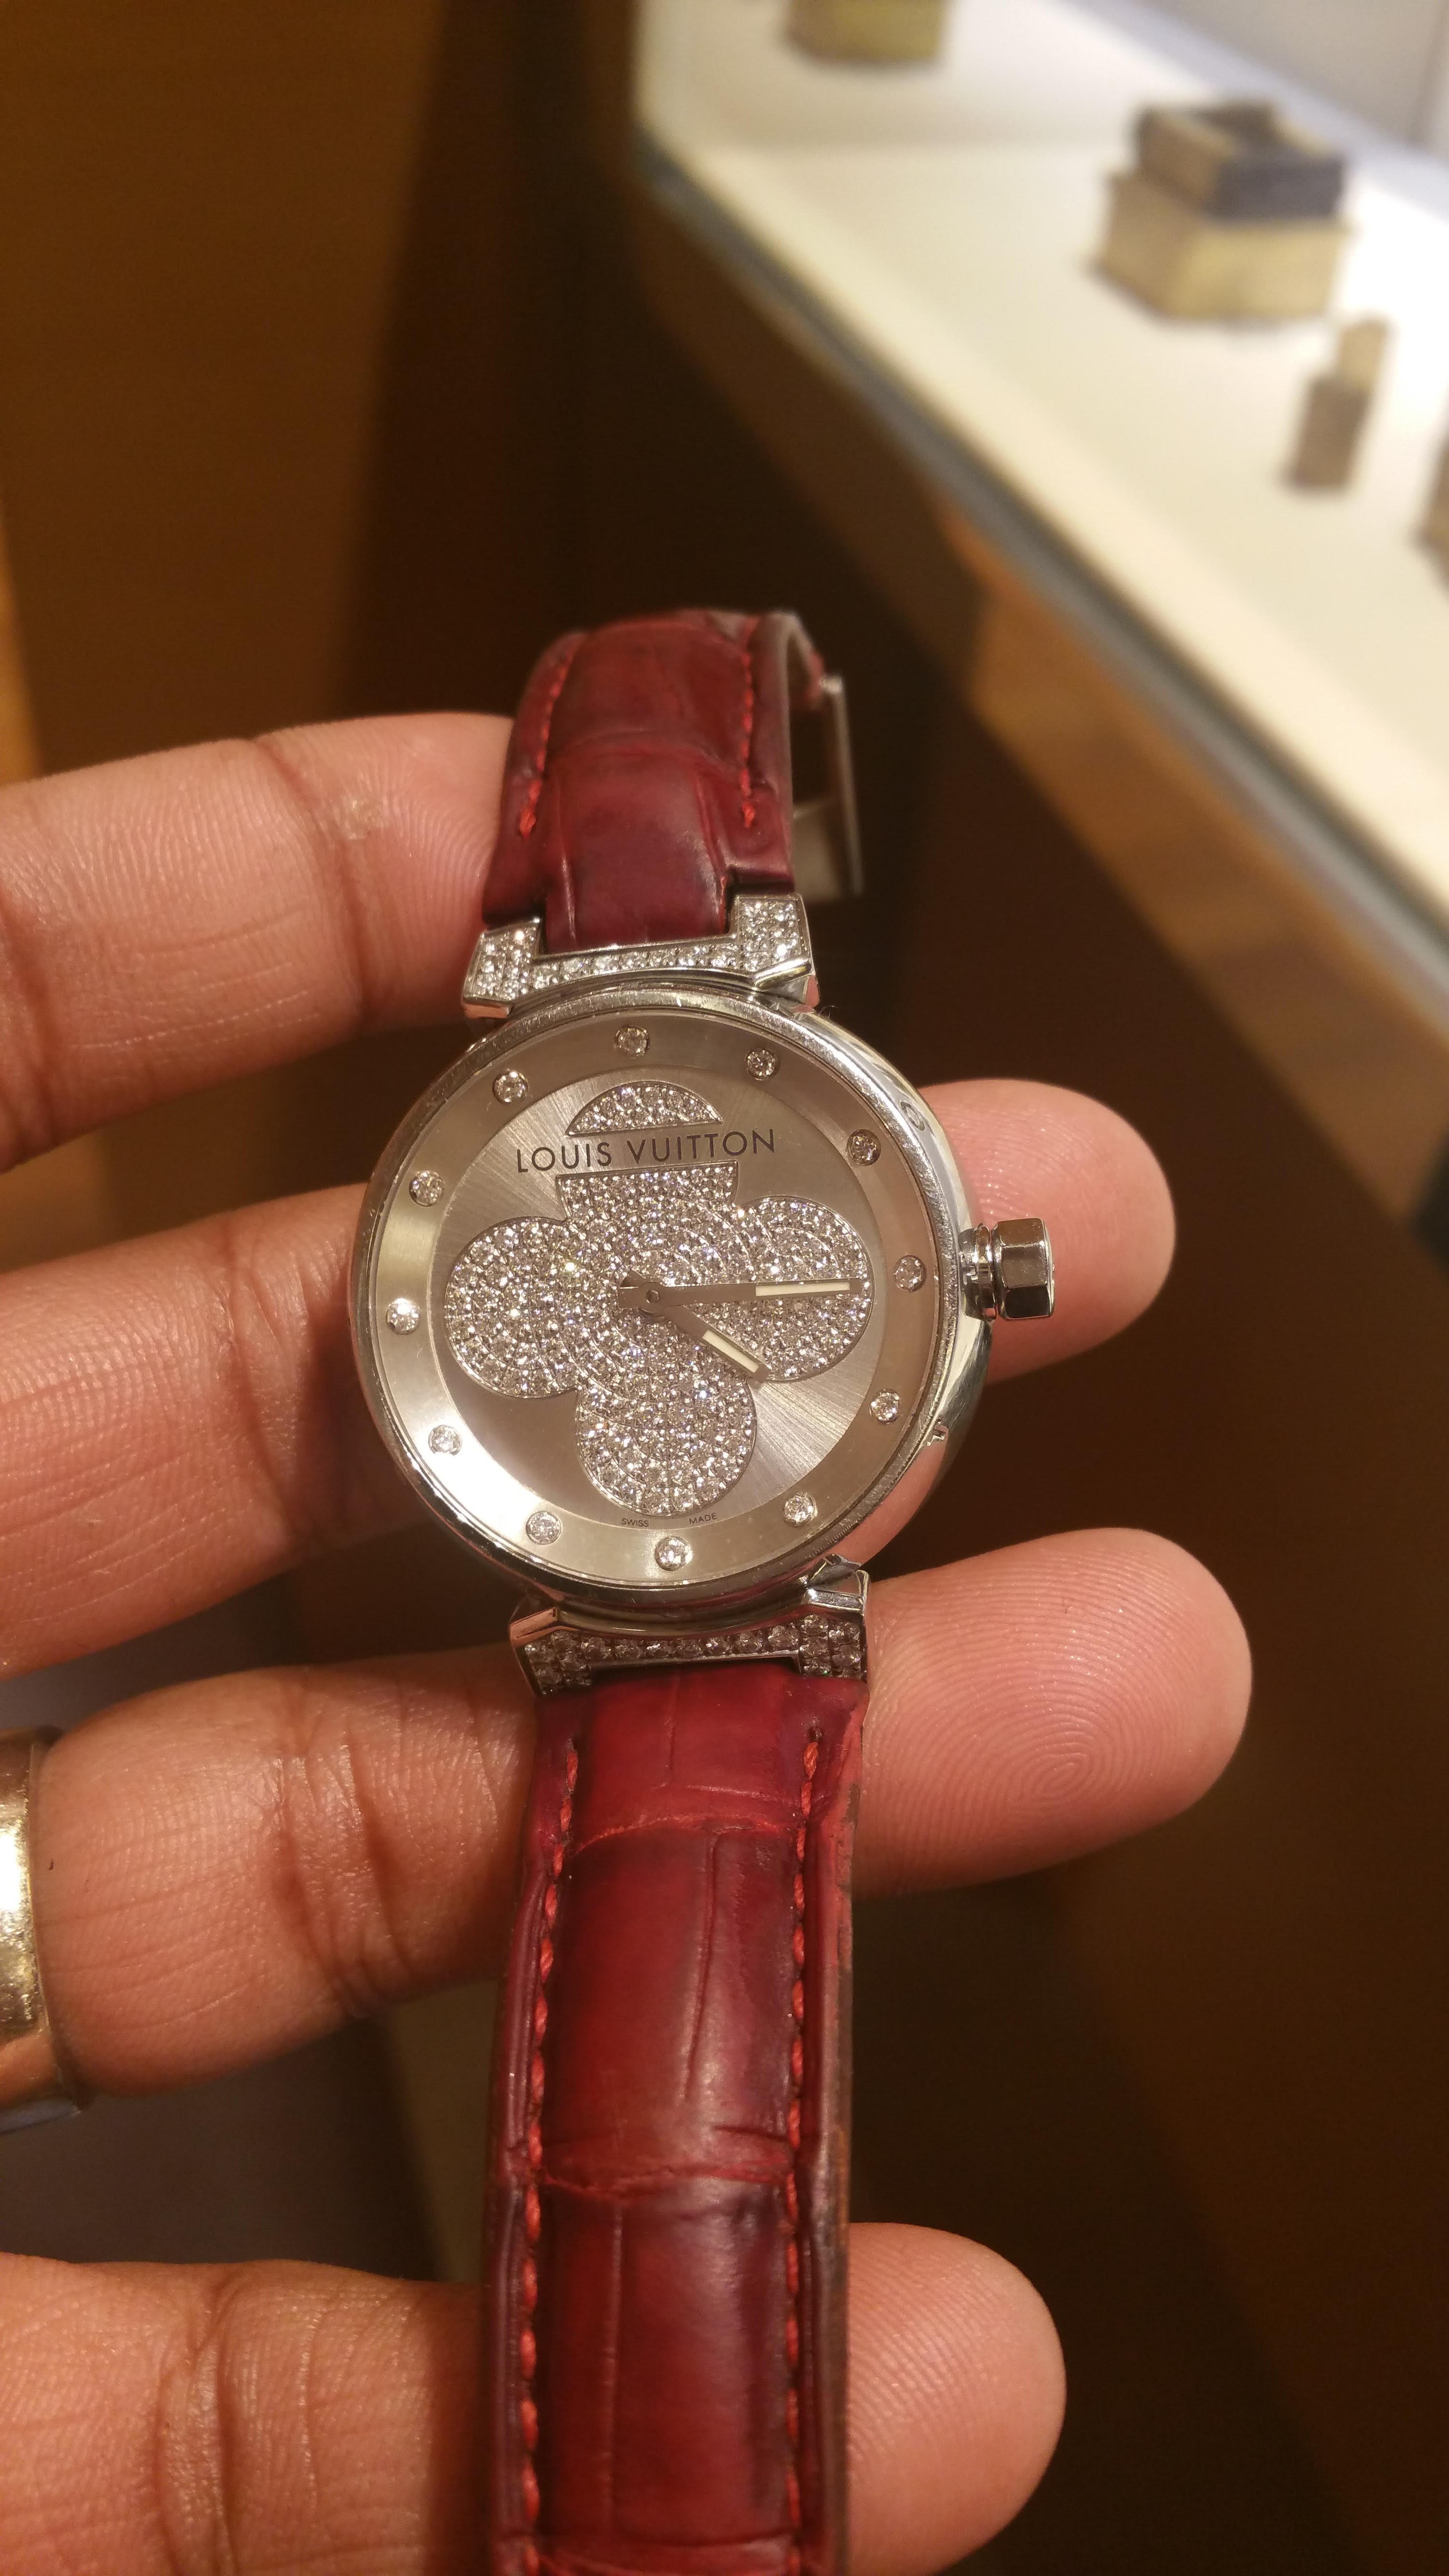
watch, fashion, jewelry, diamonds, Analog watch, watch accessory, red, wrist, fashion accessory, strap, silver, hand, Material property, jewellery, metal, titanium, hardware accessory